Beatriz Segall

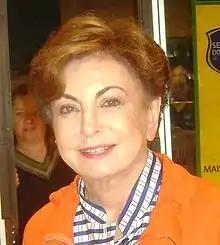
Segall in 2011

Beatriz de Toledo Segall (25 July 1926 – 5 September 2018) was a Brazilian actress. One of her most notable works is the role of Odete Roitman on the telenovela "Vale Tudo" (1988).